Rabih az-Zubayr

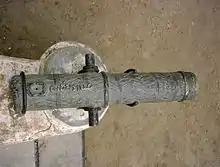
One of Rabih's cannons

In 1879, the officers of Rabih's force, which composed a council known as the "Zubat al-Kubar", elected Rabih as their emir. In 1879–1891, Rabih and his forces operated in lands now part of the Central African Republic and southern Chad. The first target raided by Rabih was the land of the Azande people. Rabih's forces secured funds by raiding various villages and tribes, and he increased the size of his army by offering prisoners their freedom and their lives if they joined him. By the early 1890s, Rabih had built up a considerable military force. His army numbered about 5,000 men and he fielded 44 pieces of light field artillery. The army formed the base of Rabih's power, especially his highly mobile cavalry and the imported rifles used by his soldiers. His forces were typically able to raid lands surrounding their bases of operations with relative ease. In 1882–1884, Rabih created many "zeriba"s (fortified camps) throughout the lands under his control. New recruits and slave soldiers were taught to fight with firearms.